Describe the emotion expressed in this image:  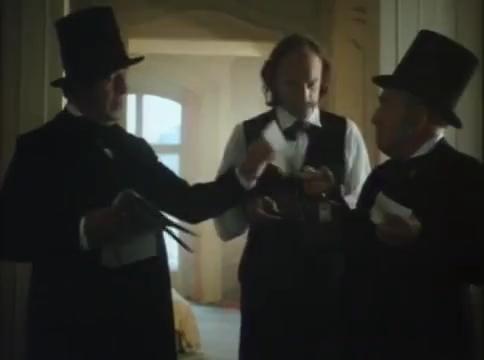
This person displays Suffering, valence and arousal with low intensity.